Richard Gaddes

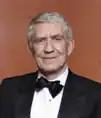
Gaddes in 2008

Richard Gaddes (23 May 1942 – 12 December 2023) was a British opera company administrator based in the United States.